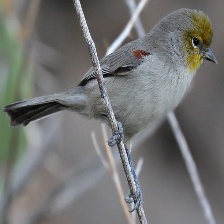
Species: VERDIN
Scientific name: AURIPARUS FLAVICEPS